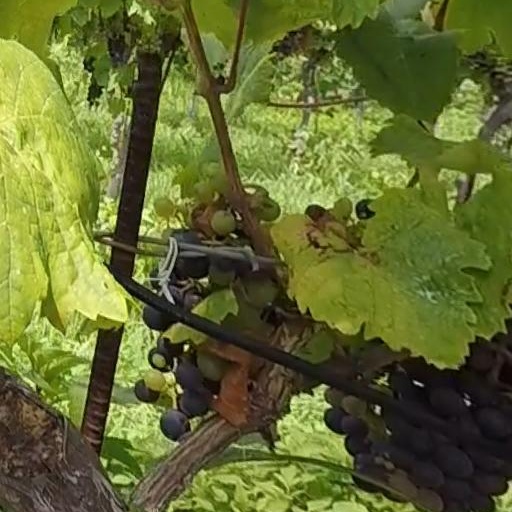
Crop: grape